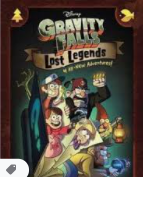
Portrait style: Cartoon Portrait